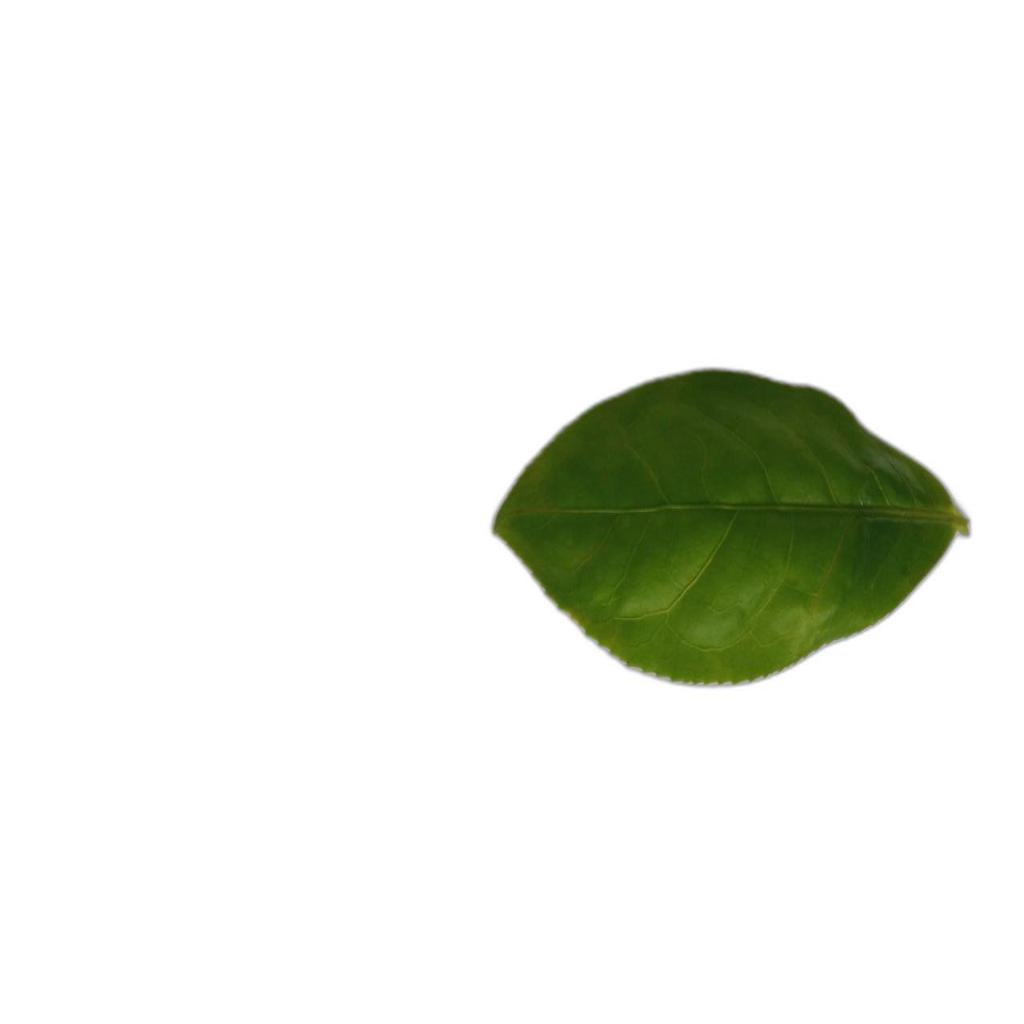
Label: Healthy